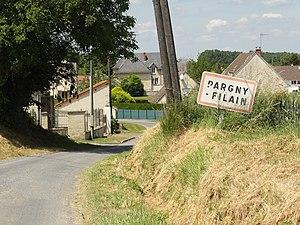
Pargny-Filain est une commune française située dans le département de l'Aisne, en région Hauts-de-France.